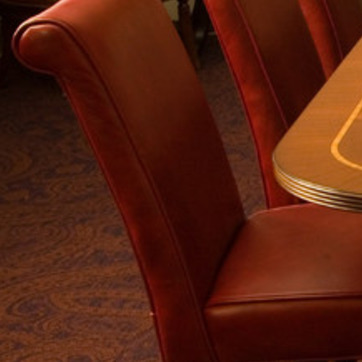
Material: leather